Valle Latina

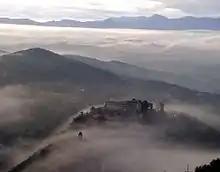

At the end of the 5th century the Valley, along with the rest of the Peninsula, became part of the Ostrogothic Kingdom. Around the year 529, St. Benedict of Norcia founded the Abbey of Monte Cassino on the summit of Montecassino, on the southern edge of the Latin Valley, which represented a point of reference for the Christian identity of Western Europe. A few years later, in 535, the Greek-Gothic war broke out and ended in 553 with the Byzantine victory. With the subsequent Lombard invasion, the political unity of the Latin Valley was compromised: the Lower Latin Valley was incorporated into the Lombard Duchy of Benevento, to then follow the history of southern Italy, while the Upper and Middle Valle remained in the Roman Duchy and therefore the subsequent Church State. Anyway, in the southern area of the Latin Valley, autonomous feudal territories were formed that were able to shape their own and separate identity. Particular attention should therefore be paid, in this regard, to the Terra Sancti Benedicti and the Duchy of Sora. The hopes of municipal autonomy of the main cities of the Middle Latin Valley, including for example Ferentino and Alatri, as well as others in the neighboring regions, but in any case subject to papal authority, pushed pope Innocent III to establish the Province of Campagna e Marittima in the XII century.